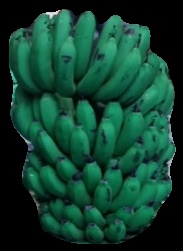
Variety: pachbale
Grade: grade2